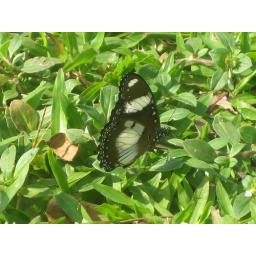
Butterfly in elephant grass